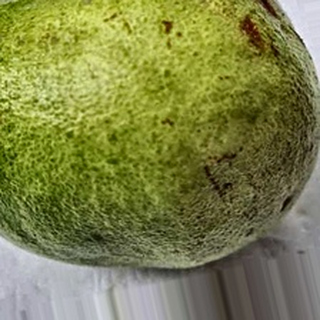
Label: guava_fruit_fly